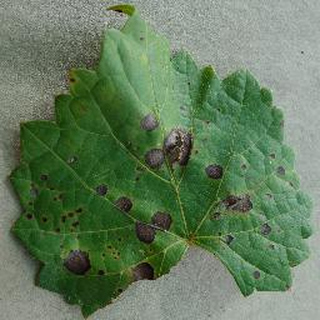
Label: grape_black_rot